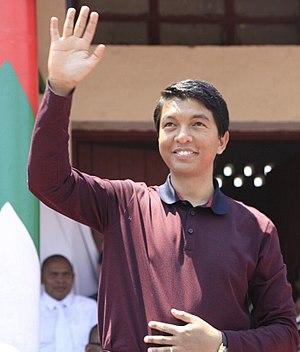
Le président de Madagascar est le chef d'État de la République de Madagascar. Depuis le 18 janvier 2019, le président est Andry Rajoelina, pour une durée de 5 ans.
Andry Rajoelina, né le 30 mai 1974 à Antsirabe, est un homme d'État malgache, président de la République de Madagascar depuis le 18 janvier 2019.